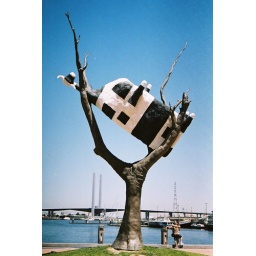
cow in tree